Cybo-Soderini Chapel

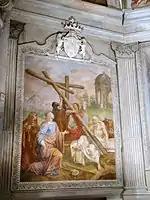
Invention of the True Cross by Pieter van Lint

The side walls are articulated by painted Corinthian pilasters and the splays of the windows are decorated with monochrome trophies including the instruments of the Passion. The archivolt of the entrance arch is decorated with coffers and rosettes. Two portraits in oval medallions on the sides of the altar represent Innocenzo Cybo and his wife (the male head is heavily damaged). The painted architecture, which is among the finest from the period in Rome, was executed by Pietro Paolo Drei.